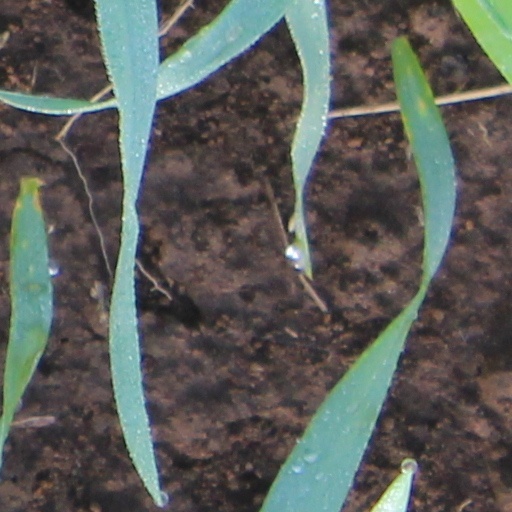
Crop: wheat